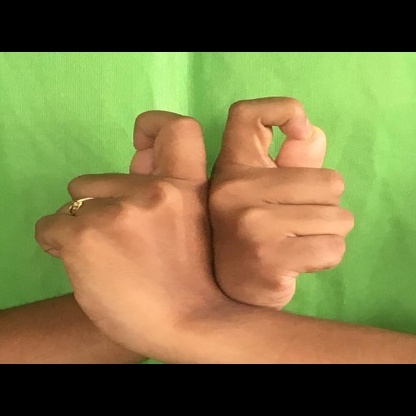
Mudra: Berunda